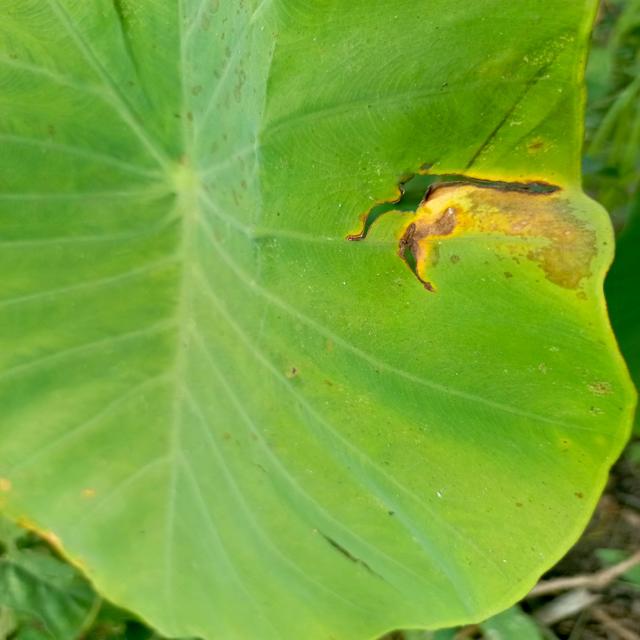
Label: Late_Blight